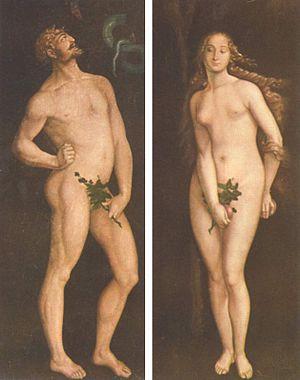
Le schéma de soi est un concept que la psychologue américaine Hazel Rose Markus a développé en 1977 afin de rendre compte du besoin des individus de sélectionner et d'organiser les informations à propos de soi. Les schémas de soi évoluent dans le temps et influencent la motivation de l'individu. Ils vont également influencer la mémoire de celui-ci. Plus précisément, les schémas de soi facilitent la mémorisation de certaines informations concernant les caractéristiques personnelles des autres individus.